British Columbia Provincial Police

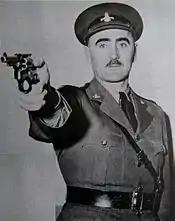
BCPP officer Jack Henry posing with a Smith & Wesson Model 10 revolver.

On June 1, 1858, Augustus Pemberton was appointed the Stipendiary for Victoria and Commissioner of Police in the city. The Police and Prisons Department of the Colony of Vancouver Island was established by Pemberton following his appointment in 1858, formalising law enforcement in the colony. That year, the population of the Colony of Vancouver Island had risen from a few hundred to many thousand, almost overnight, due to the influx of migrants related to the gold rush on the Fraser River in British Columbia. The newly appointed Commissioner of Police, who was also the Police Magistrate, was the representative of law and order in Vancouver Island and his immediate job was to organize a police force for the colony. He was responsible for the police stations and jails in Victoria and the neighbouring communities. Unlike the mainland, the Colony of Vancouver Island had a police force of one sort or another operating since the formation of the colony in 1849. The Victoria Voltigeurs were a semi-formal police composed of West Indians, Metis, and other so called "mixed bloods" recruited by Governor James Douglas, himself a mulatto from Guyana. The Voltigeurs wore colourful outfits, which to modern eyes were more like a military-dress parade uniform than modern police clothing, and were given 20 acres of land in exchange for service. From 1849 to 1853, the affairs of the Colony of Vancouver Island were also the affairs of the Hudson's Bay Company, and were administered by Governor Douglas and employees of the company. In 1853, Douglas had commissioned four citizens to serve as magistrates and justices of the peace for the three districts of the colony that comprised the area immediately west of Victoria. He then established a Supreme Court of Civil Justice for the colony. In 1854, Thomas Hall was appointed as the first paid constable on Vancouver Island, but records indicate Hall was also paid £7-5-10 for fourteen cords of wood in 1856, leading to questions about how much policing he was actually doing. Sometime before 1863, Captain William Hayes Franklyn was appointed magistrate in Nanaimo, and was assisted by Charles S. Nicol as the Justice of the Peace for Nanaimo in 1864. Nicol had been the Sheriff of British Columbia between 1859 and 1860, and moved to Vancouver Island to be the manager of the Vancouver Coal Company in Nanaimo.